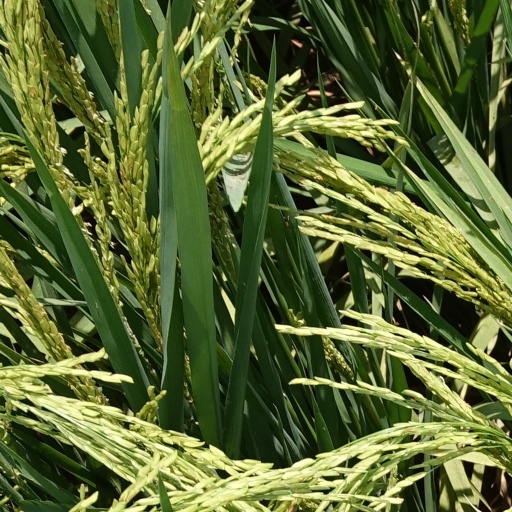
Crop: rice